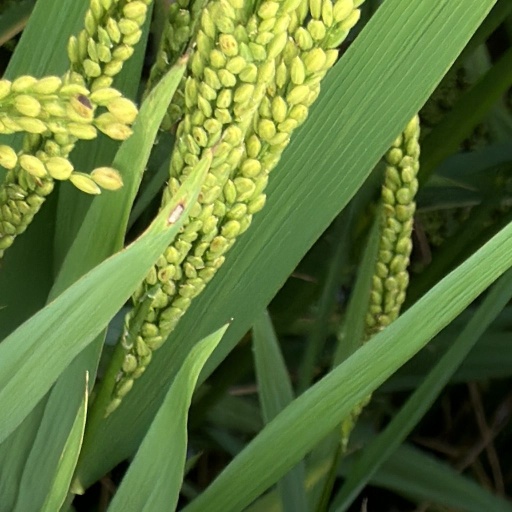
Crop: rice